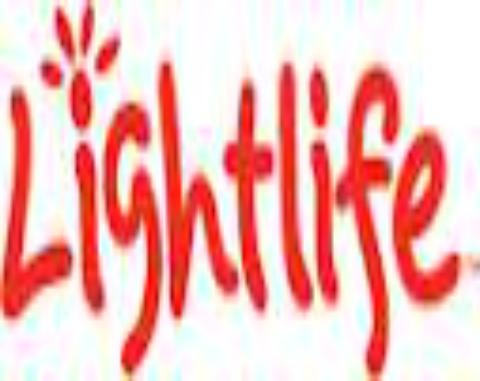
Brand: lightlife
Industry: Food